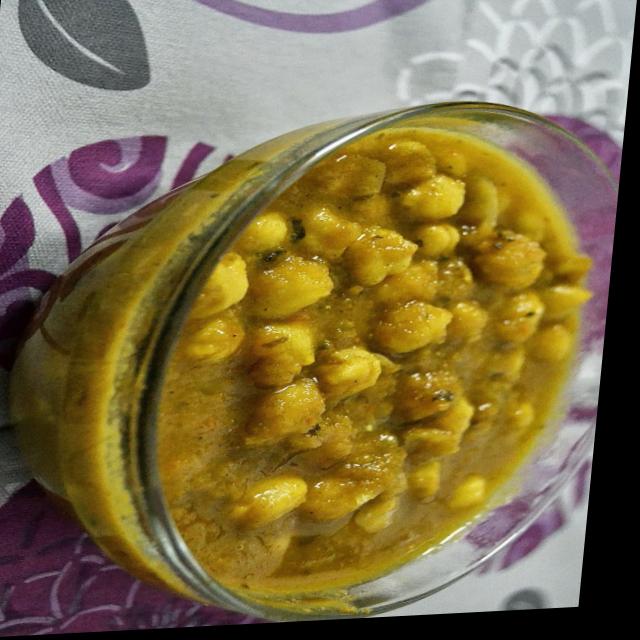
Dish: chole